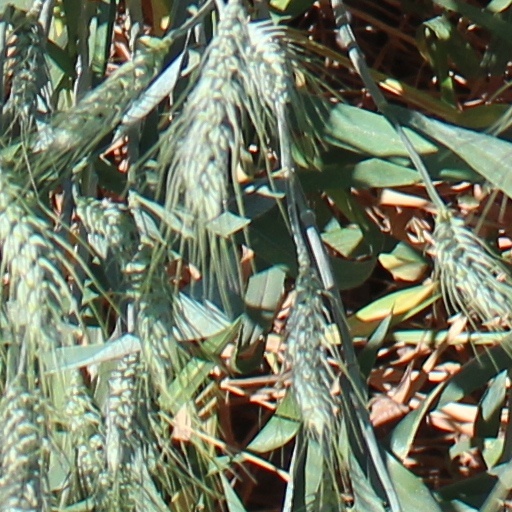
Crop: wheat